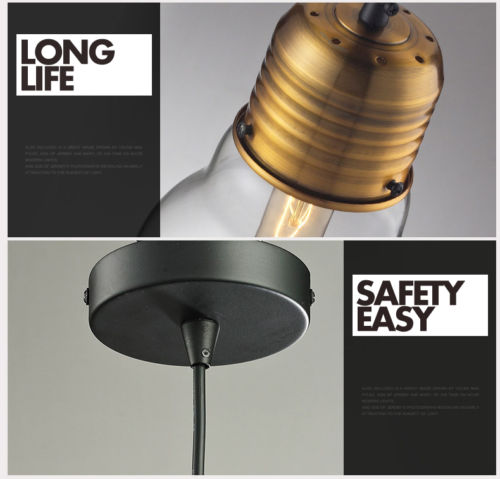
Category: lamp